The Most Distant Course

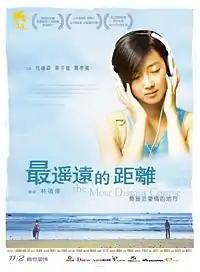
"The Most Distant Course"

The Most Distant Course is a Taiwanese film written and directed by Taiwanese director , and was released in 2007. It has won the Critics' Week Award in Venice Film Festival in 2007, and was selected as the opening film for 2007 Taipei Film Festival.